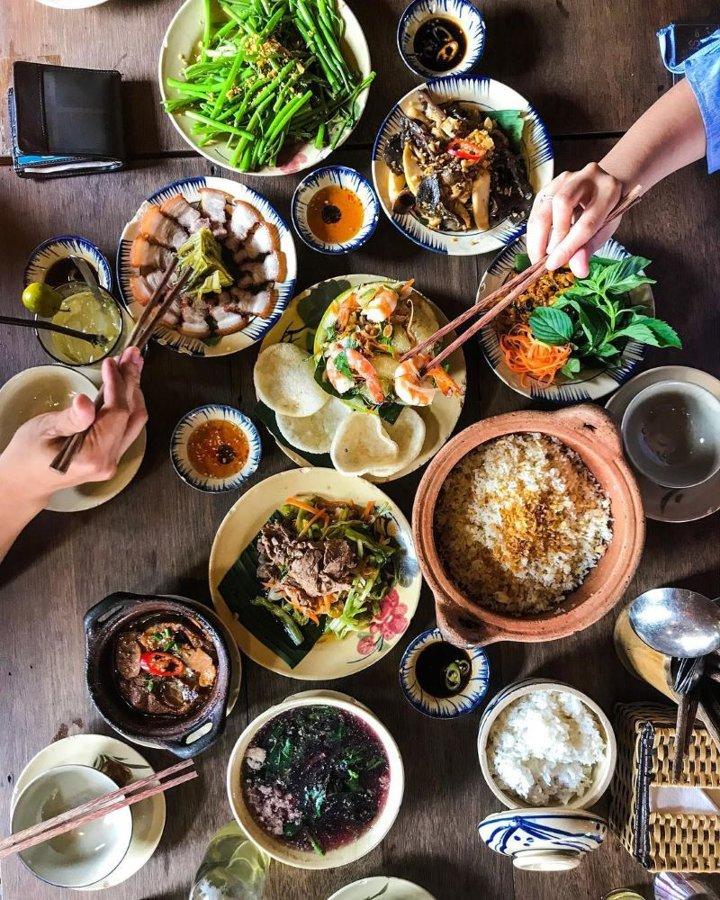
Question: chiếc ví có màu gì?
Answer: chiếc ví có màu đen